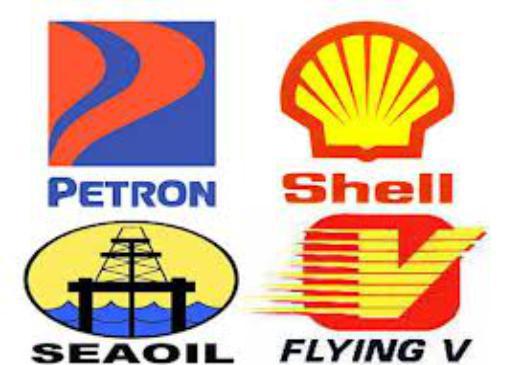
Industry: Transportation